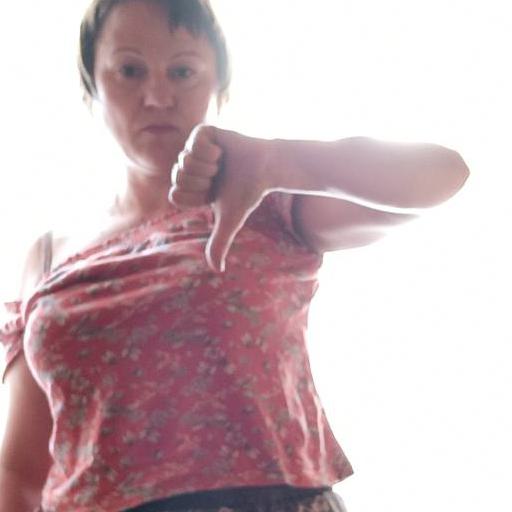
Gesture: dislike